Dyersville, Iowa

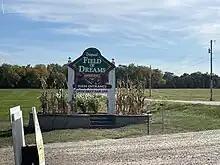
The entrance to the Field of Dreams Movie Site

According to the United States Census Bureau, the city has a total area of , of which is land and is water.